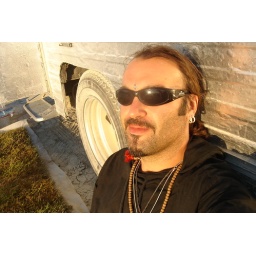
sunny day in black rock city